Question: Who is surfing?
Tambaya: Wake kan igiyar ruwa?
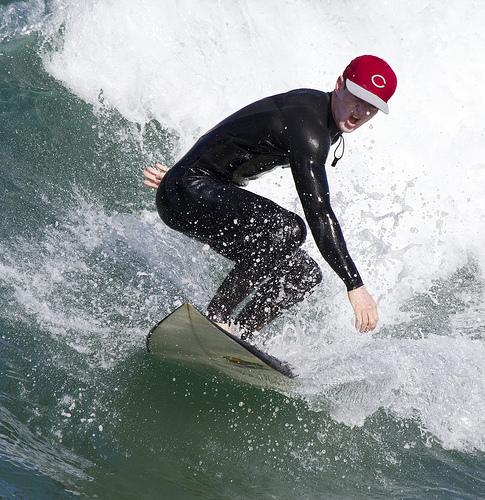
Answer: The man.
Amsa: Mutumin ne.